2016 Good Sam 500

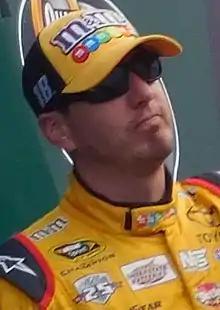
Kyle Busch scored the pole position.

Phoenix International Raceway, also known as PIR, is a one-mile, low-banked tri-oval race track located in Avondale, Arizona. The motorsport track opened in 1964 and currently hosts two NASCAR race weekends annually. PIR has also hosted the IndyCar Series, CART, USAC and the Rolex Sports Car Series. The raceway is currently owned and operated by International Speedway Corporation.